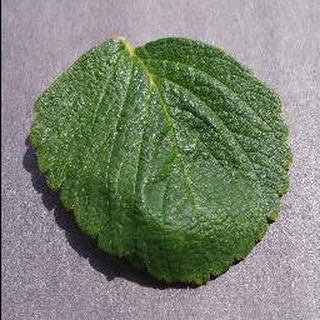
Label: healthy_strawberry